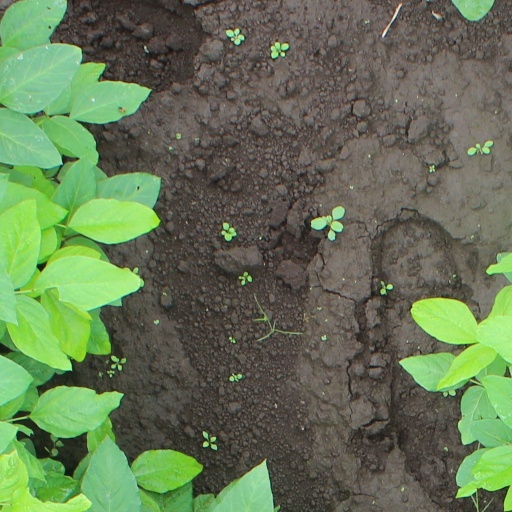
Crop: soybean